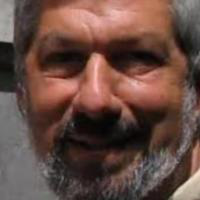
Age group: age 56-65